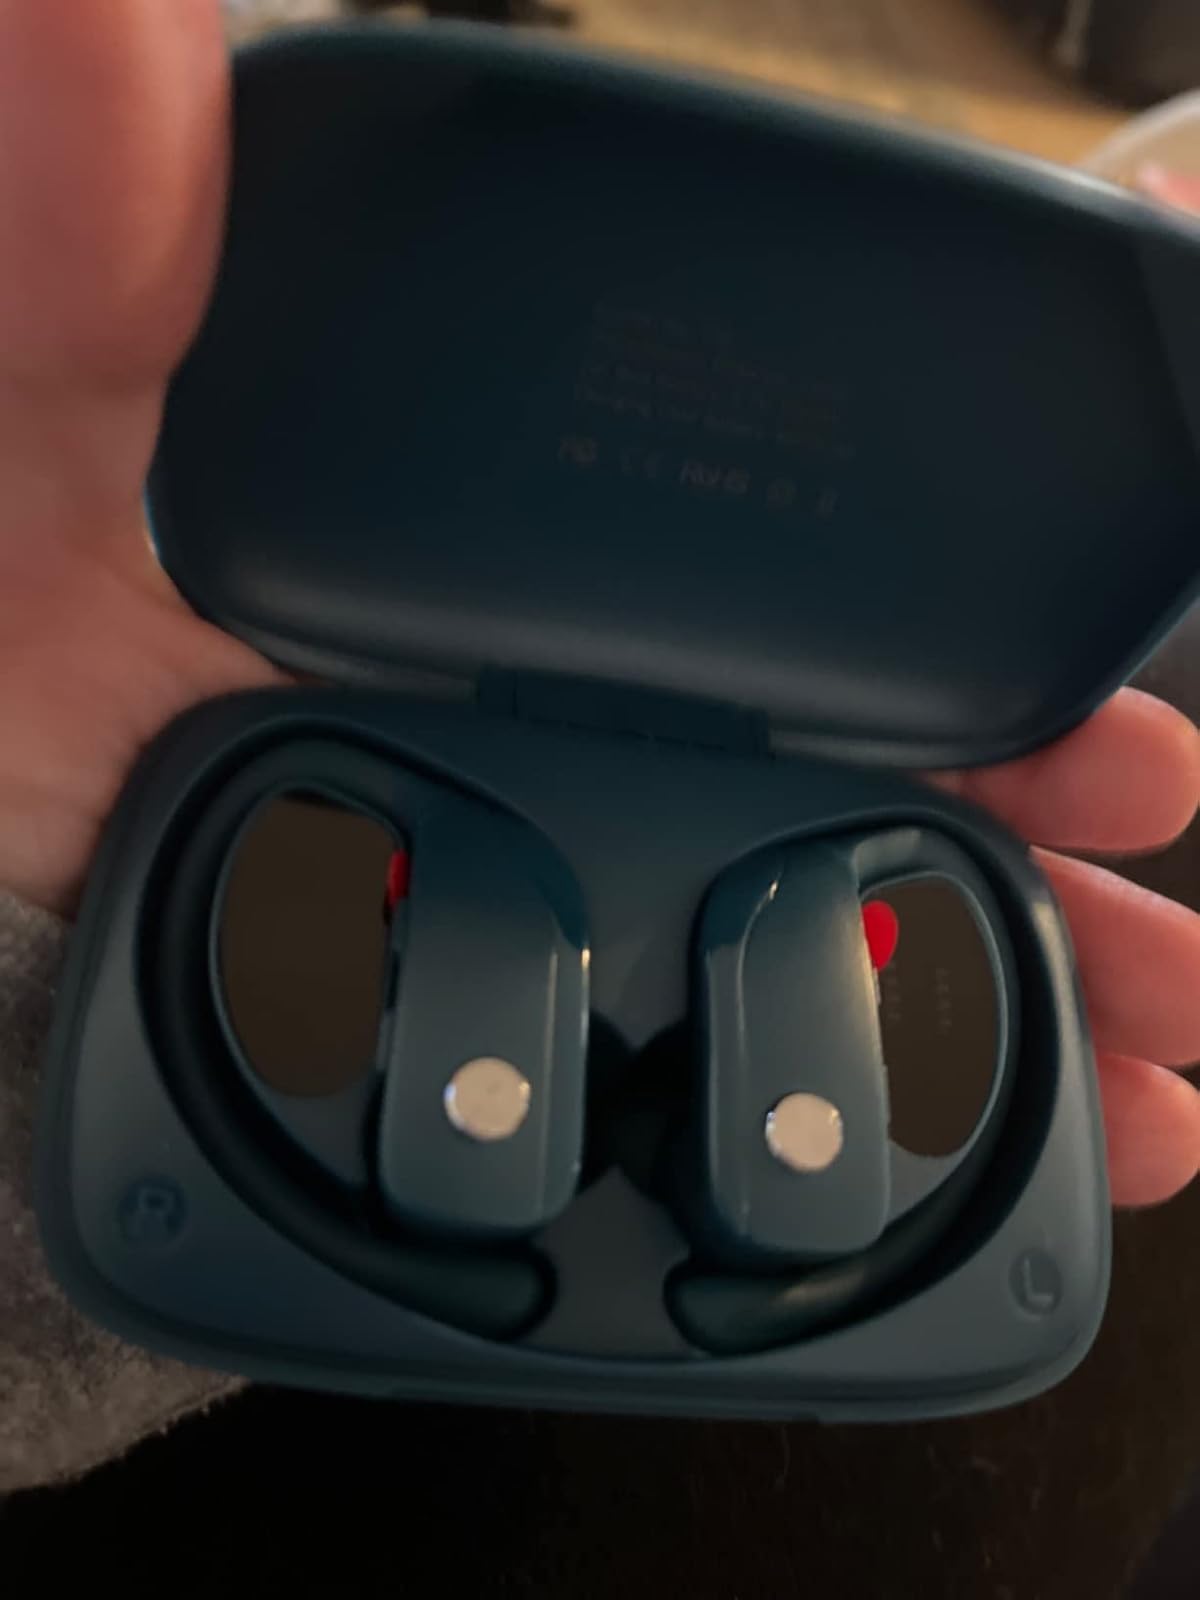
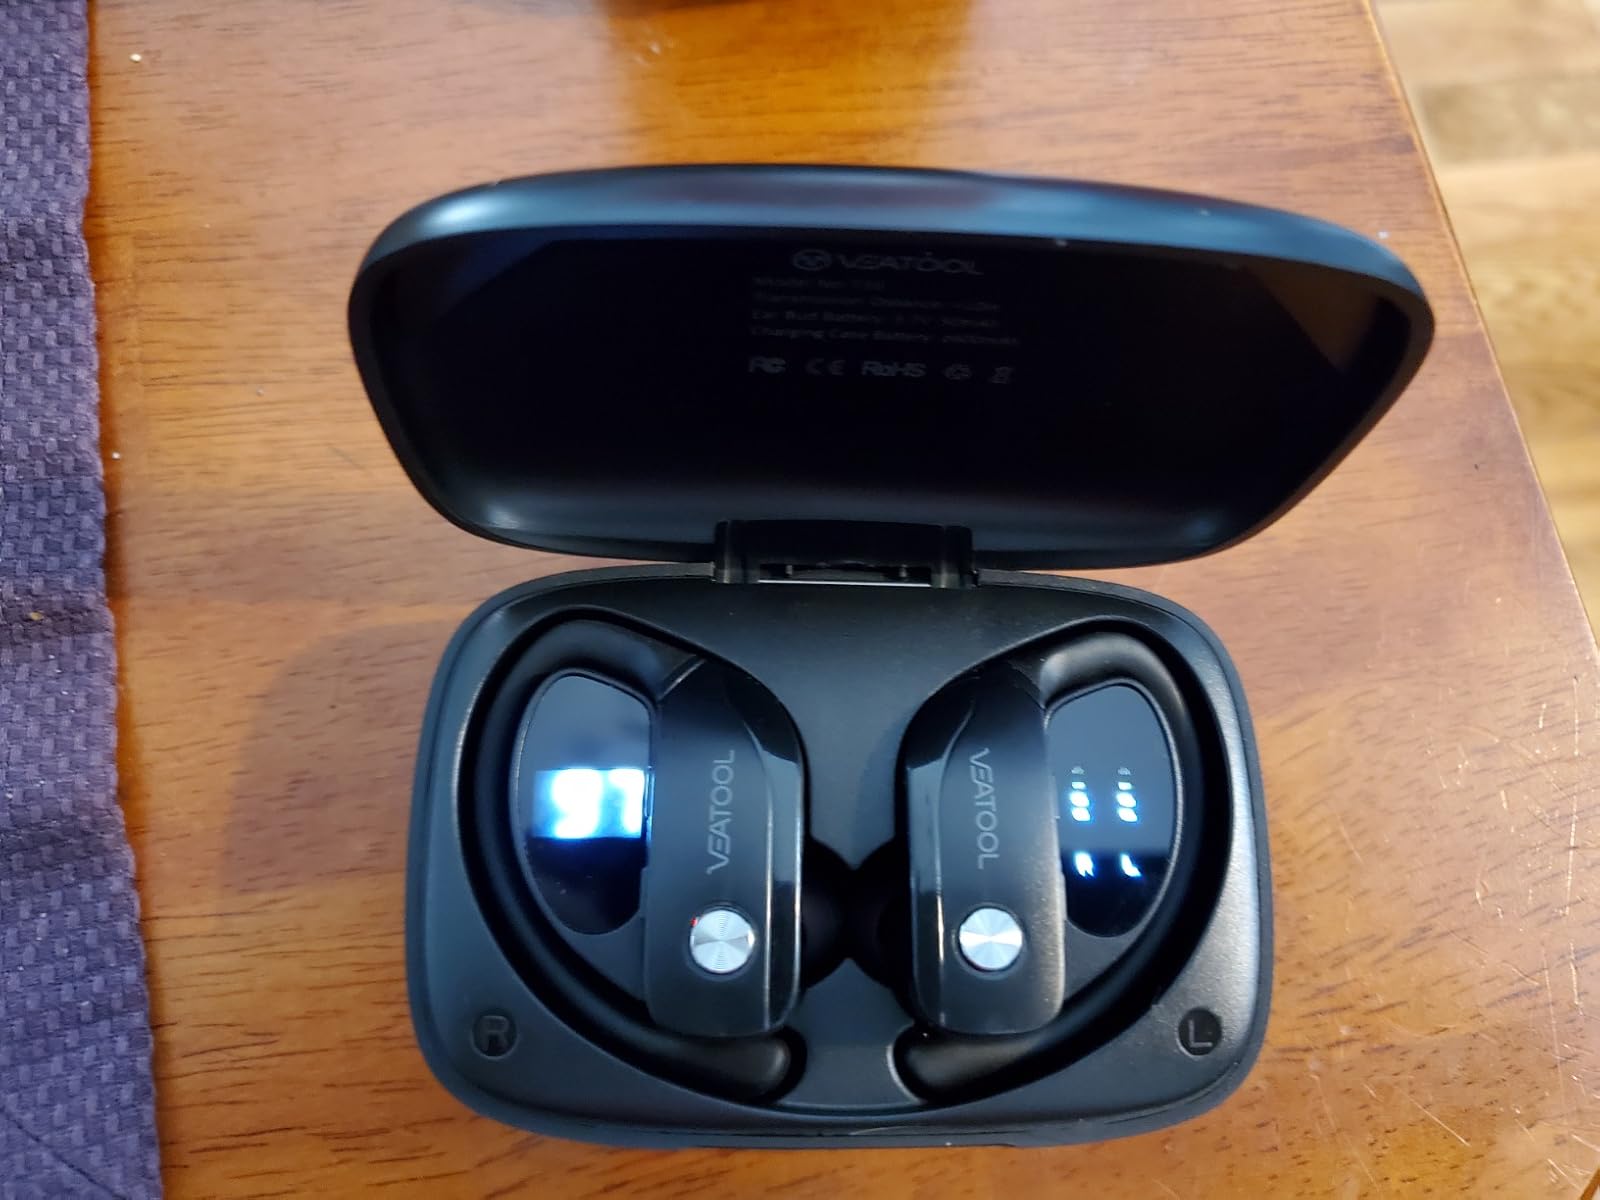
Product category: earbuds
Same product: no